Cleavage (breasts)

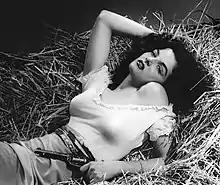
Jane Russell in "The Outlaw" (1943). Director Howard Hughes' overemphasizing of her cleavage prompted the Motion Picture Association of America to take actions against the film and make the first use of the term "cleavage" in association with breasts. Hughes and Russell are considered pioneers of exaggerated cleavage in movies. For the film, Hughes designed a prototype for an underwire bra to give Russell "five and one-quarter inches" long cleavage.

The word "cleavage" was first used in the early 19th century in geology and mineralogy to mean the tendency of crystals, minerals, and rocks to split along definite planes. By the mid-19th century, it was generally used to mean splitting along a line of division into two or more parts. In the 1940s, Joseph Breen, head of the U.S. Production Code Administration, applied the term to breasts in reference to actor Jane Russell's costumes and poses in the 1943 movie "The Outlaw". The term was also applied in the evaluation of the British films "The Wicked Lady" (1945), starring Margaret Lockwood and Patricia Roc; "Bedelia" (1946), also starring Lockwood; and "Pink String and Sealing Wax" (1945), starring Googie Withers. This use of the term was first covered in a "Time" article titled "Cleavage & the Code" on August 5, 1946, as a "Johnston Office (the popular name for Motion Picture Association of America office at the time) trade term for the shadowed depression dividing an actress' bosom into two distinct sections." The word "cleavage" is made of the root verb "cleave" 'to split' (from Old English and Middle English ; "cleft" in the past tense) and the suffix "-age" 'the state of, the act of'.